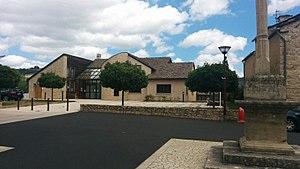
La mairie de Montrodat
Montrodat est une commune française située dans le département de la Lozère en région Occitanie.